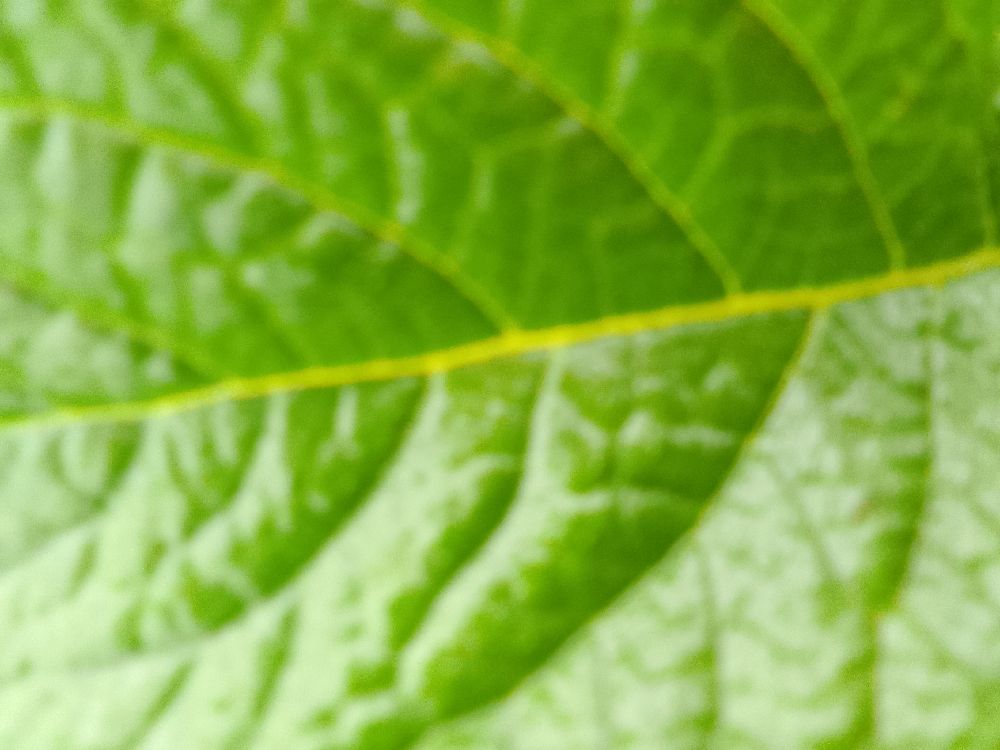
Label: Healthy